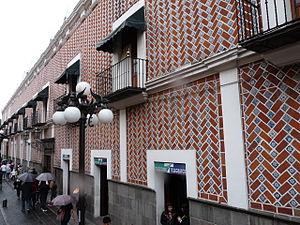
La poterie Talavera est une tradition de poterie mexicaine et espagnole qui tire son nom de la poterie espagnole de Talavera de la Reina, de Talavera de la Reina, en Espagne. La poterie mexicaine est une faience de type majolique ou de faïence émaillée à l'étain, avec une glaçure à base blanche typique de ce style. Elle provient de la ville de San Pablo del Monte, dans l'état de Tlaxcala, et des villes de Puebla, Atlixco, Cholula et Tecali, toutes dans l'état de Puebla, en raison de la qualité de l'argile naturelle qui s'y trouve et de la tradition de production qui remonte au XVIᵉ siècle. Une grande partie de cette poterie est décorée uniquement en bleu, mais des couleurs comme le jaune, le noir, le vert, l'orange et le mauve sont également utilisées. La poterie majolique est introduite au Mexique par les Espagnols au premier siècle de la période coloniale. La production de cette céramique se développe fortement à Puebla en raison de la disponibilité d'argiles fines et de la demande de carreaux des églises et monastères nouvellement établis dans la région.